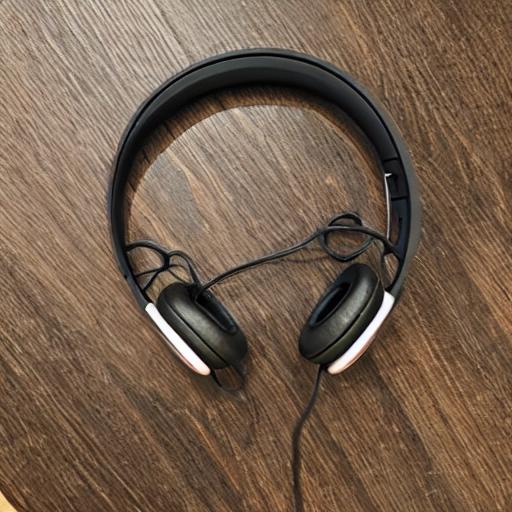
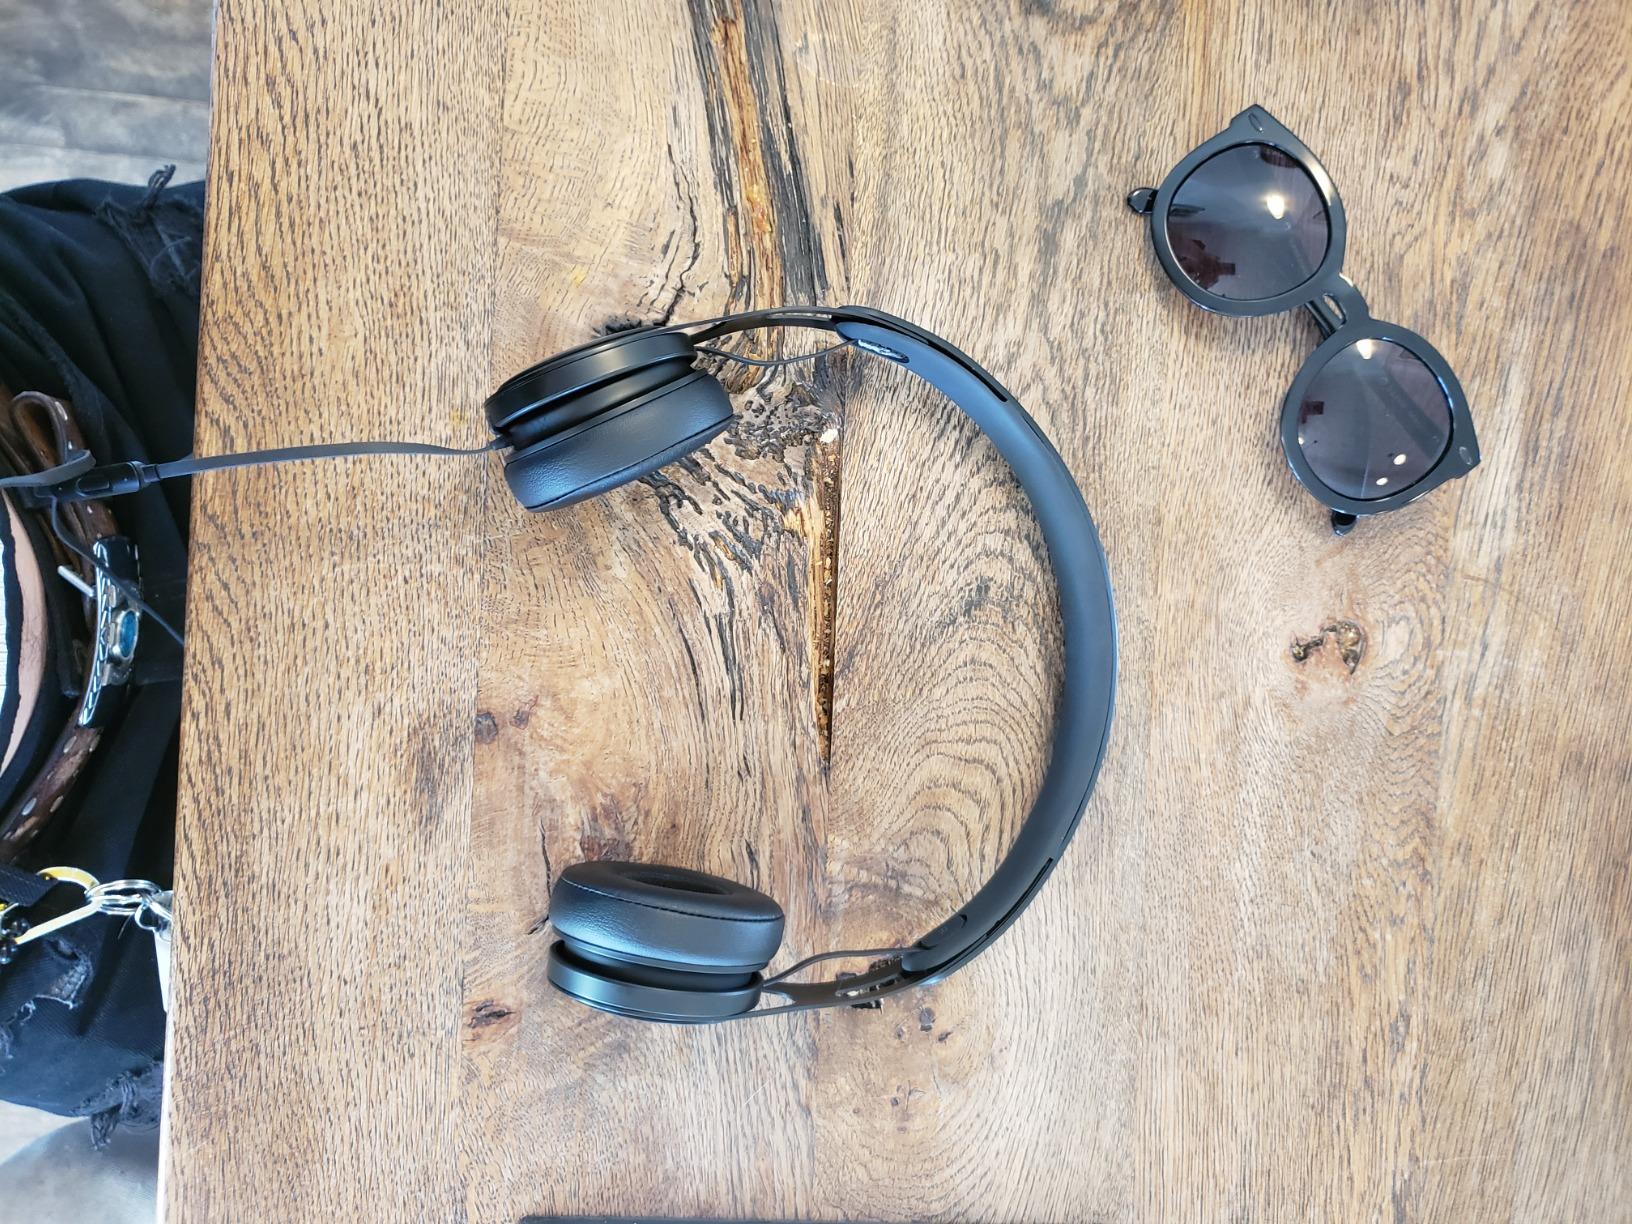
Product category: headphones
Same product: no